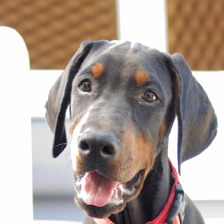
Label: animals